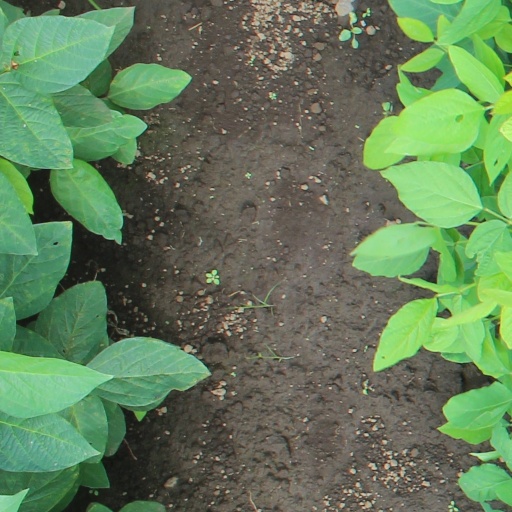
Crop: soybean